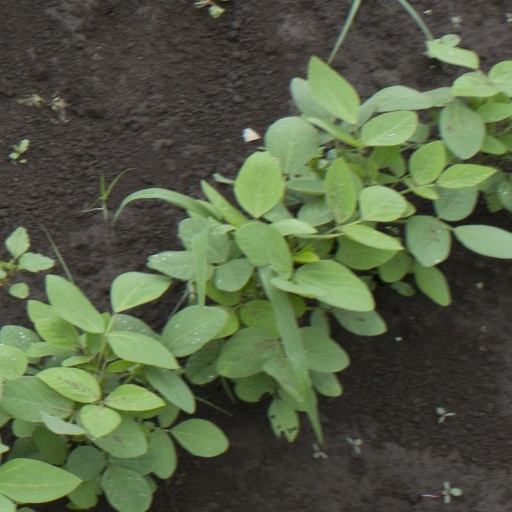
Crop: soybean